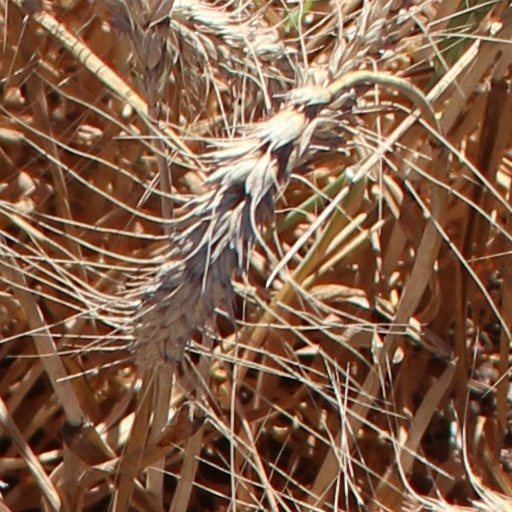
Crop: wheat